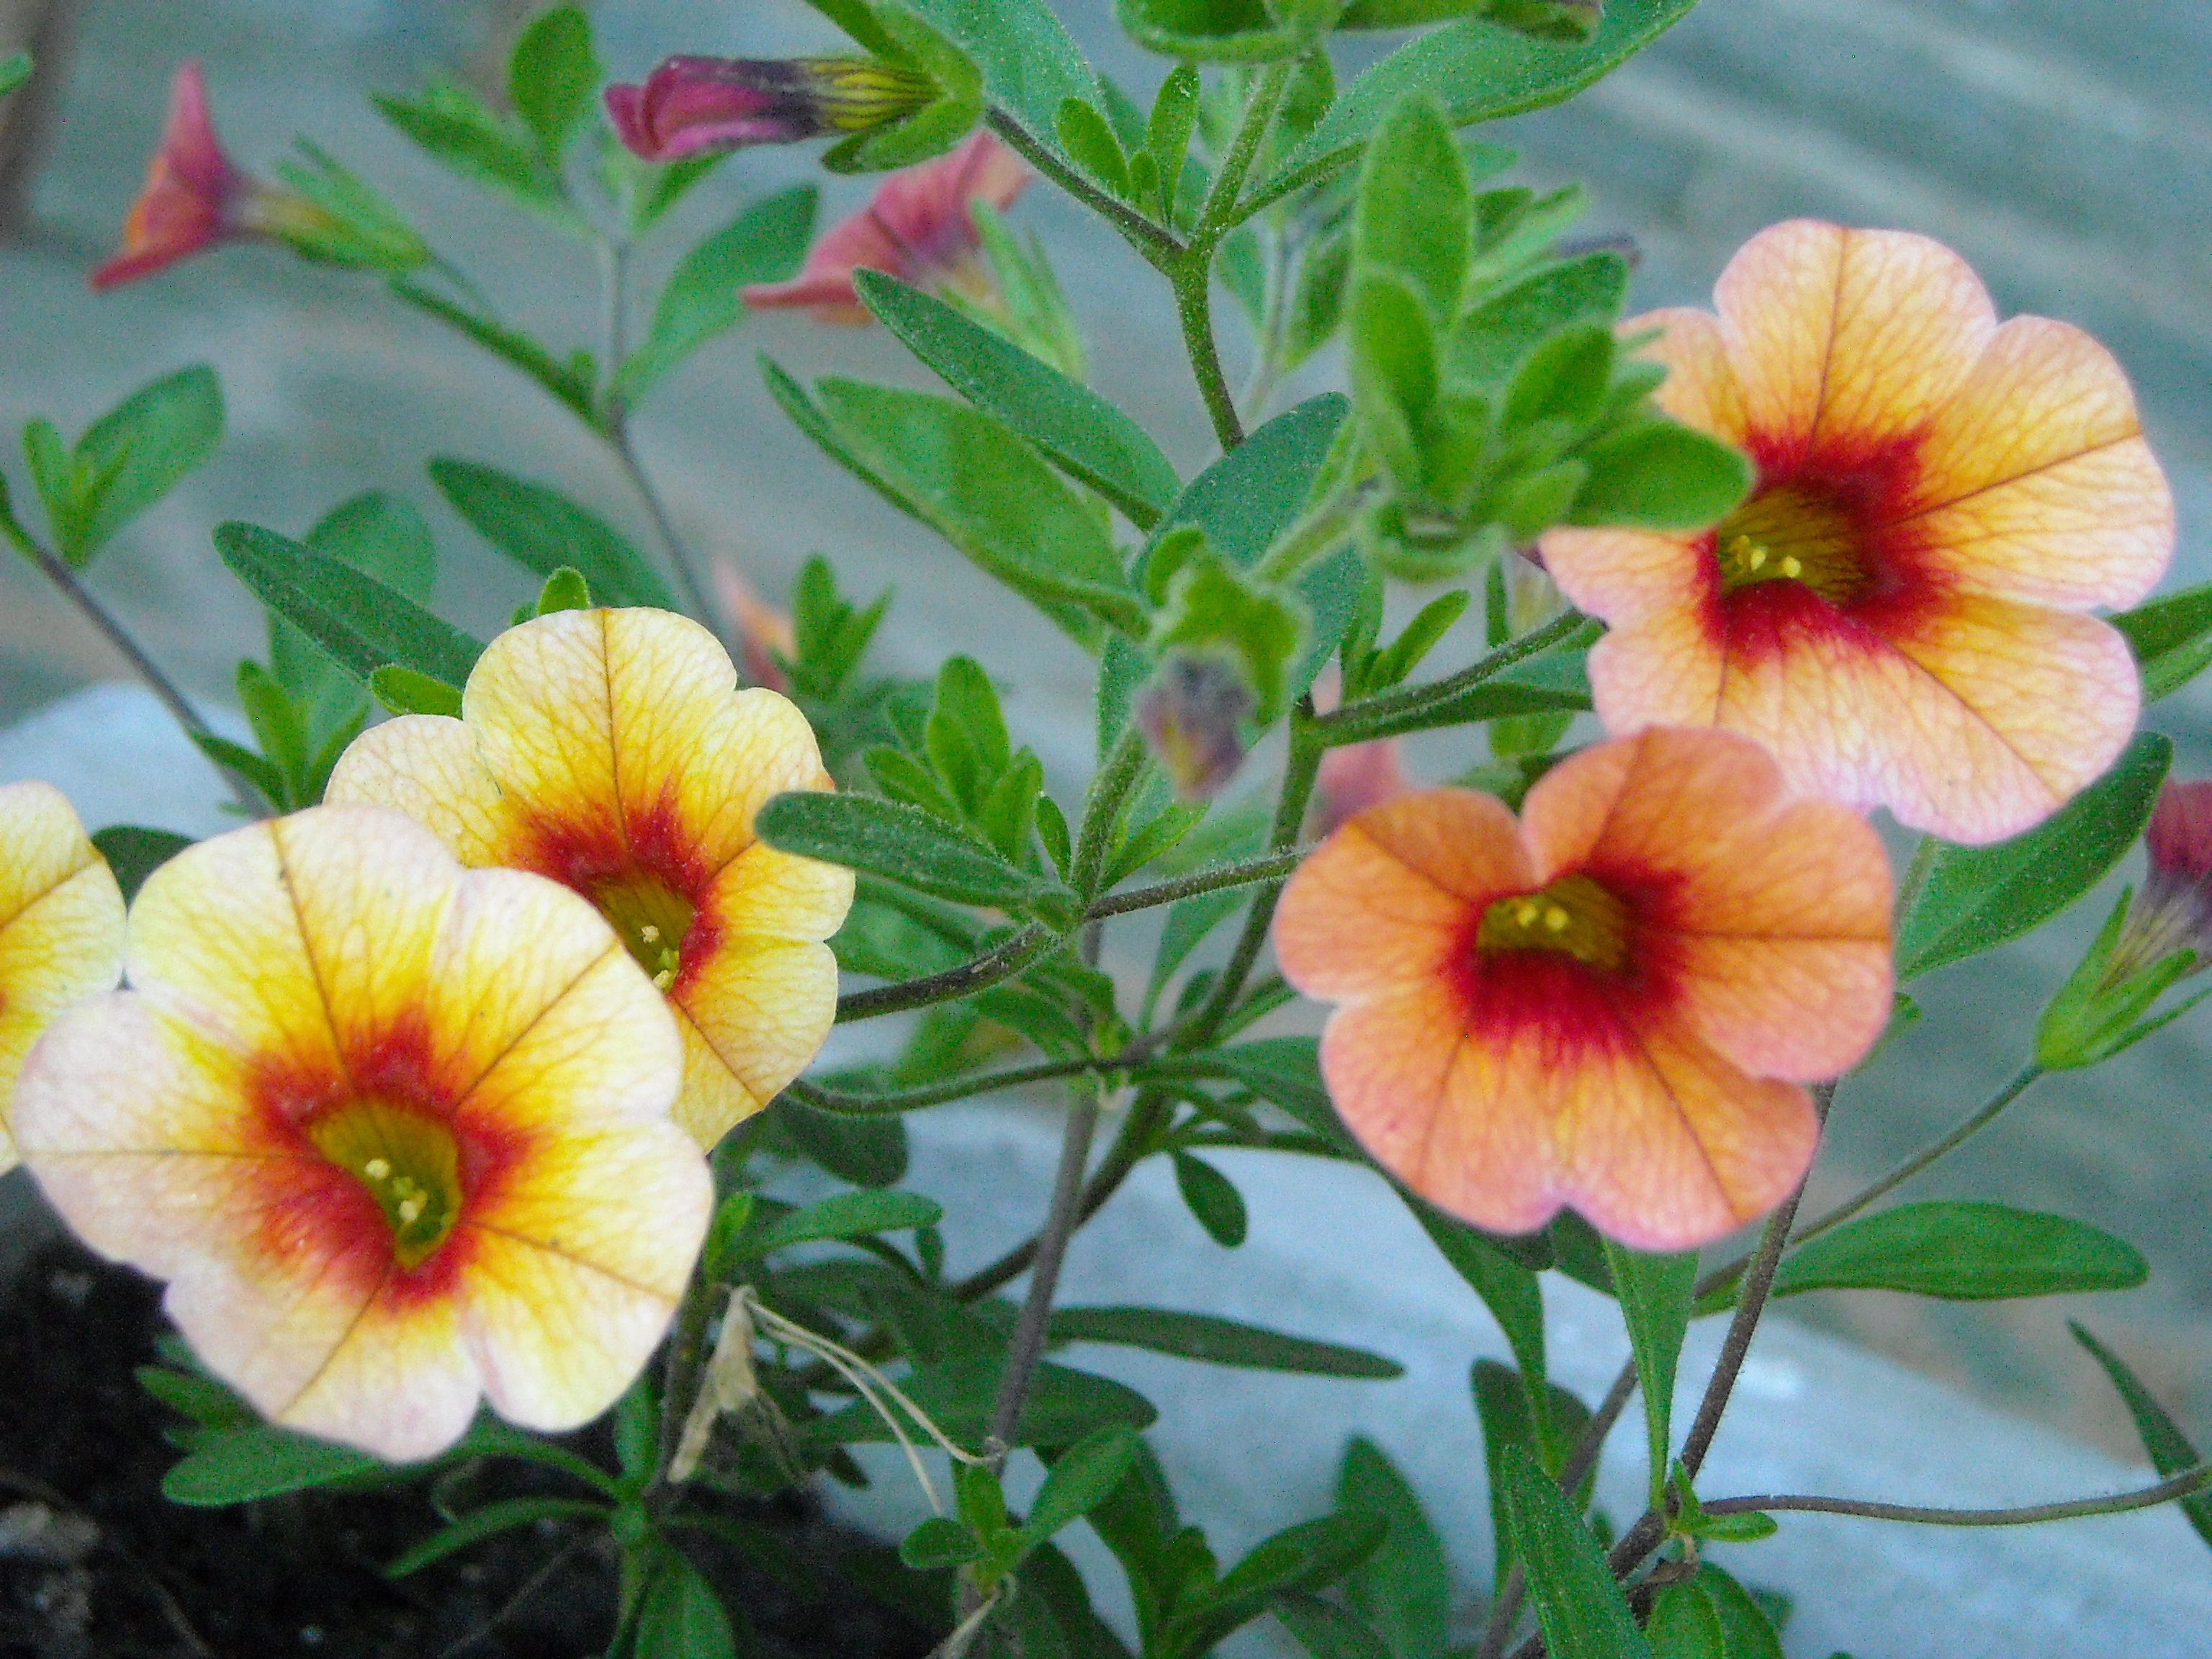
outdoor, blossom, plant, white, flower, purple, petal, bloom, pot, summer, floral, foliage, bouquet, orange, spring, green, red, color, botany, blooming, yellow, garden, pink, flora, perennial, season, botanical, gardening, bed, petals, decorative, violet, bright, buds, annual, ornamental, petunia, hibiscus, vibrant, trumpet, cover, blossoming, flowering plant, calibrachoa, annual plant, land plant, violet family